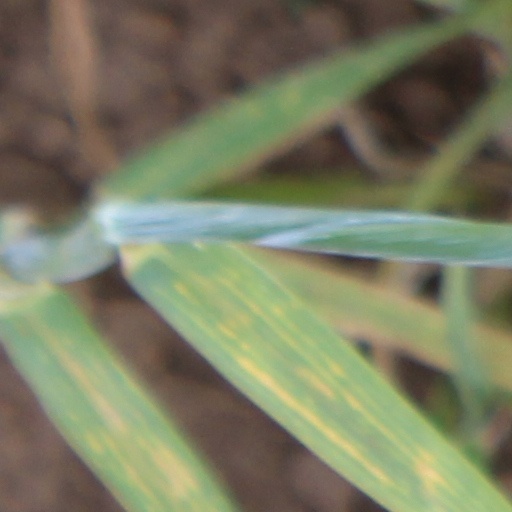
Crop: wheat